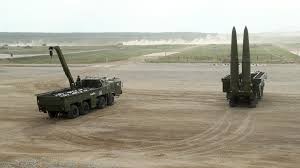
Label: Iskander